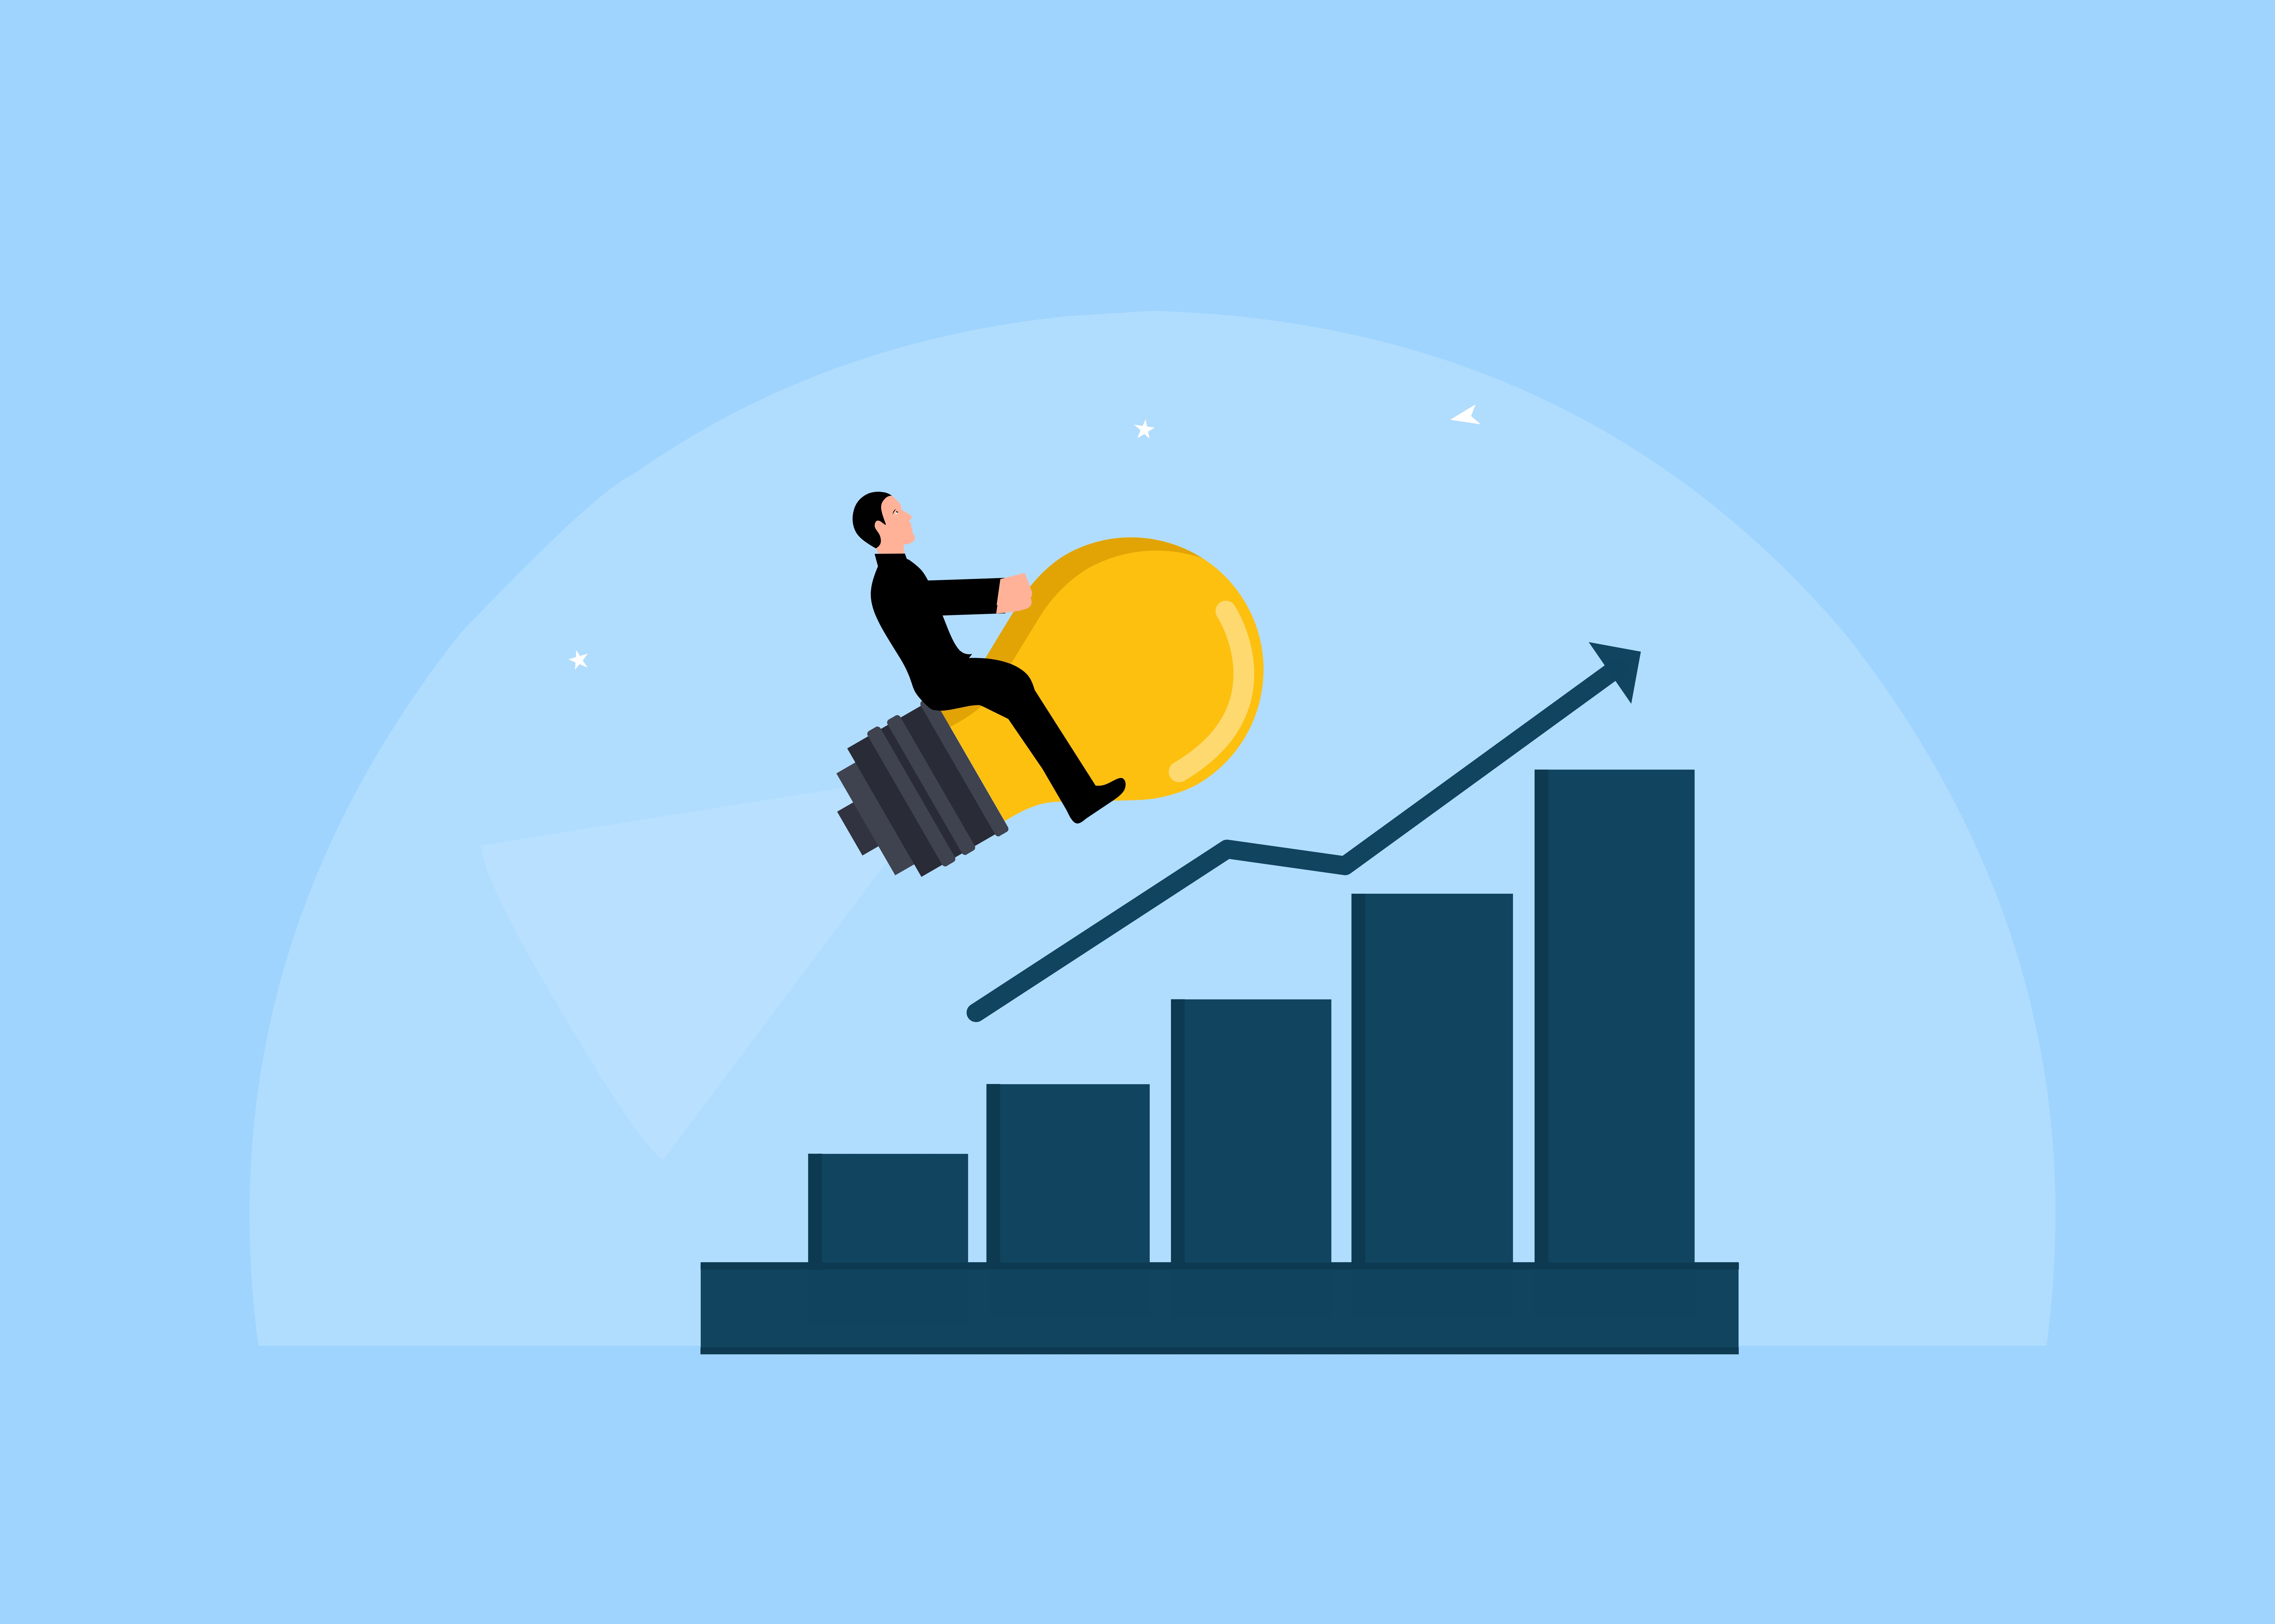
business, chart, growth, success, light bulb, businessman, concept, idea, thoughts, professional, riding, imagination, financial, results, goal, startup, man, creative, creativity, motivation, positive thinking, cartoon, control, gesture, font, logo, graphics, electric blue, illustration, brand, art, circle, diagram, graphic design, slope